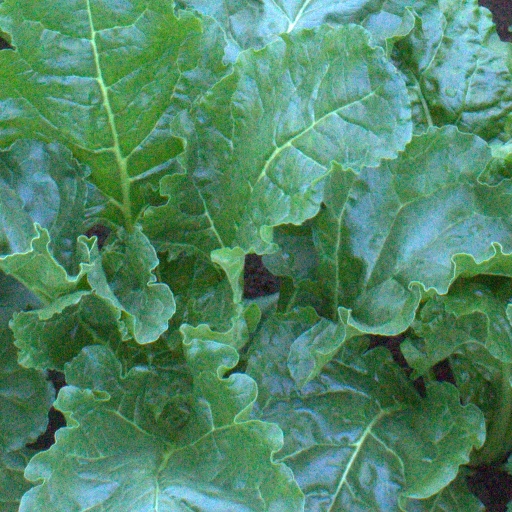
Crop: sugar beet